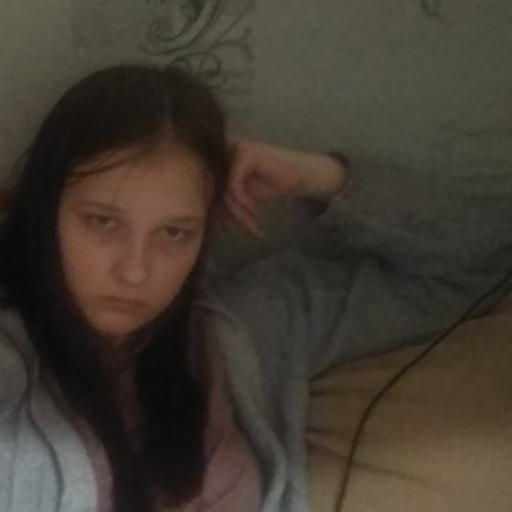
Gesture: no_gesture